Revanta

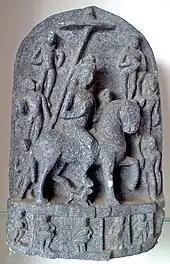
11th century statue of Revanta from Bengal

The "Markandeya Purana" describes Revanta as "holding a sword and bow, clad in an armour, riding on horseback, and carrying arrows and a quiver". The "Kalika Purana" describes him carrying a sword in right hand and a whip in his left, seated on a white horse. Thus he is called "Haya-Vahana", one who rides a horse. Varahamihira describes him as accompanied by attendants for hunting.